Timeline of LGBTQ history in the British Isles

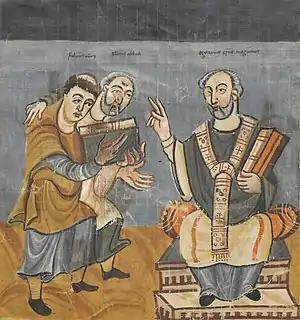
Alcuin of York, 8th-century cleric and scholar

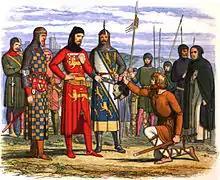
The head of Piers Gaveston, 1st Earl of Cornwall, is delivered to Thomas, 2nd Earl of Lancaster; Humphrey de Bohun, 4th Earl of Hereford; and Edmund FitzAlan, 9th Earl of Arundel, for inspection.

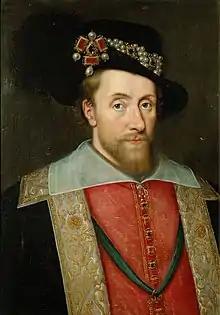
King James I of England, VI of Scotland

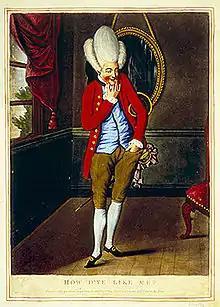
18th century illustration of a "Molly" (contemporary term for an effeminate homosexual)

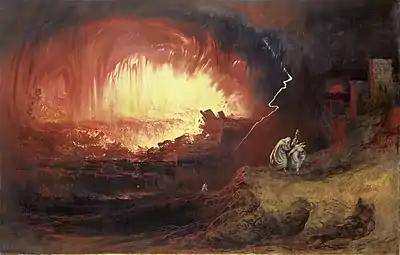
"The Destruction of Sodom and Gomorrah", John Martin, 1852

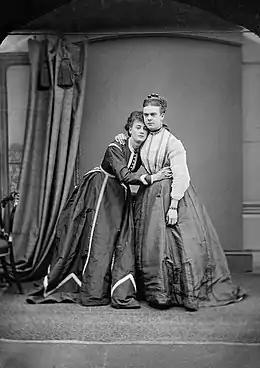
Fanny and Stella (Park & Boulton) on stage

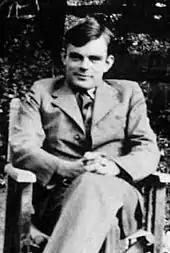
Alan Turing in 1930

1852 – John Martin paints "The Destruction of Sodom and Gomorah." Sodom was (supposedly) destroyed for the sin of sodomy, although a strong case has been made that violence against persons and transgression of the laws of hospitality, including a demand that he hand over his houseguests (who happened to be angels) to the ruffian citizens of the town, were more important at the time of the composition of the story in Genesis, chapter 19.